Thai royal funeral

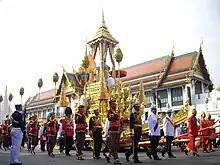
The Royal Chariot of Great Victory, bearing the urn of Princess Galyani Vadhana in the second procession to the "men", November 2008

As the "merumat" is being built, restoration and maintenance work is also done to prepare the royal funeral chariots for the cremation ceremony procession, and practice sessions are held.